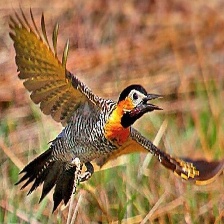
Species: CAMPO FLICKER
Scientific name: COLAPTES CAMPESTRIS